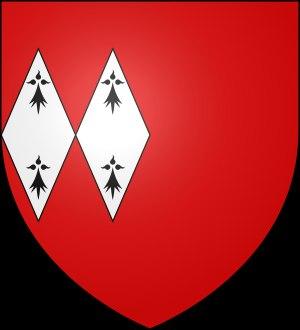
John Dynham, 1ᵉʳ baron Dynham était un pair anglais.